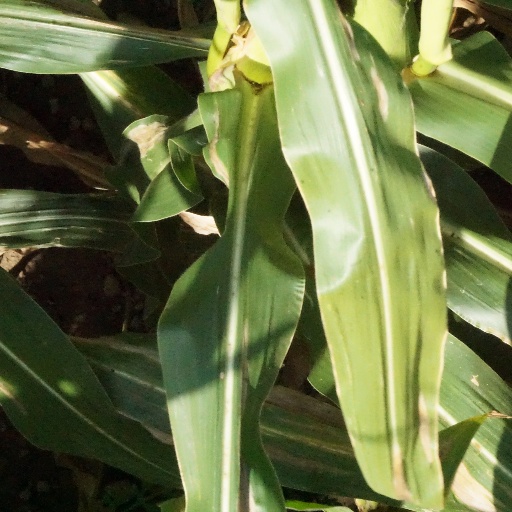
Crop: maize; corn